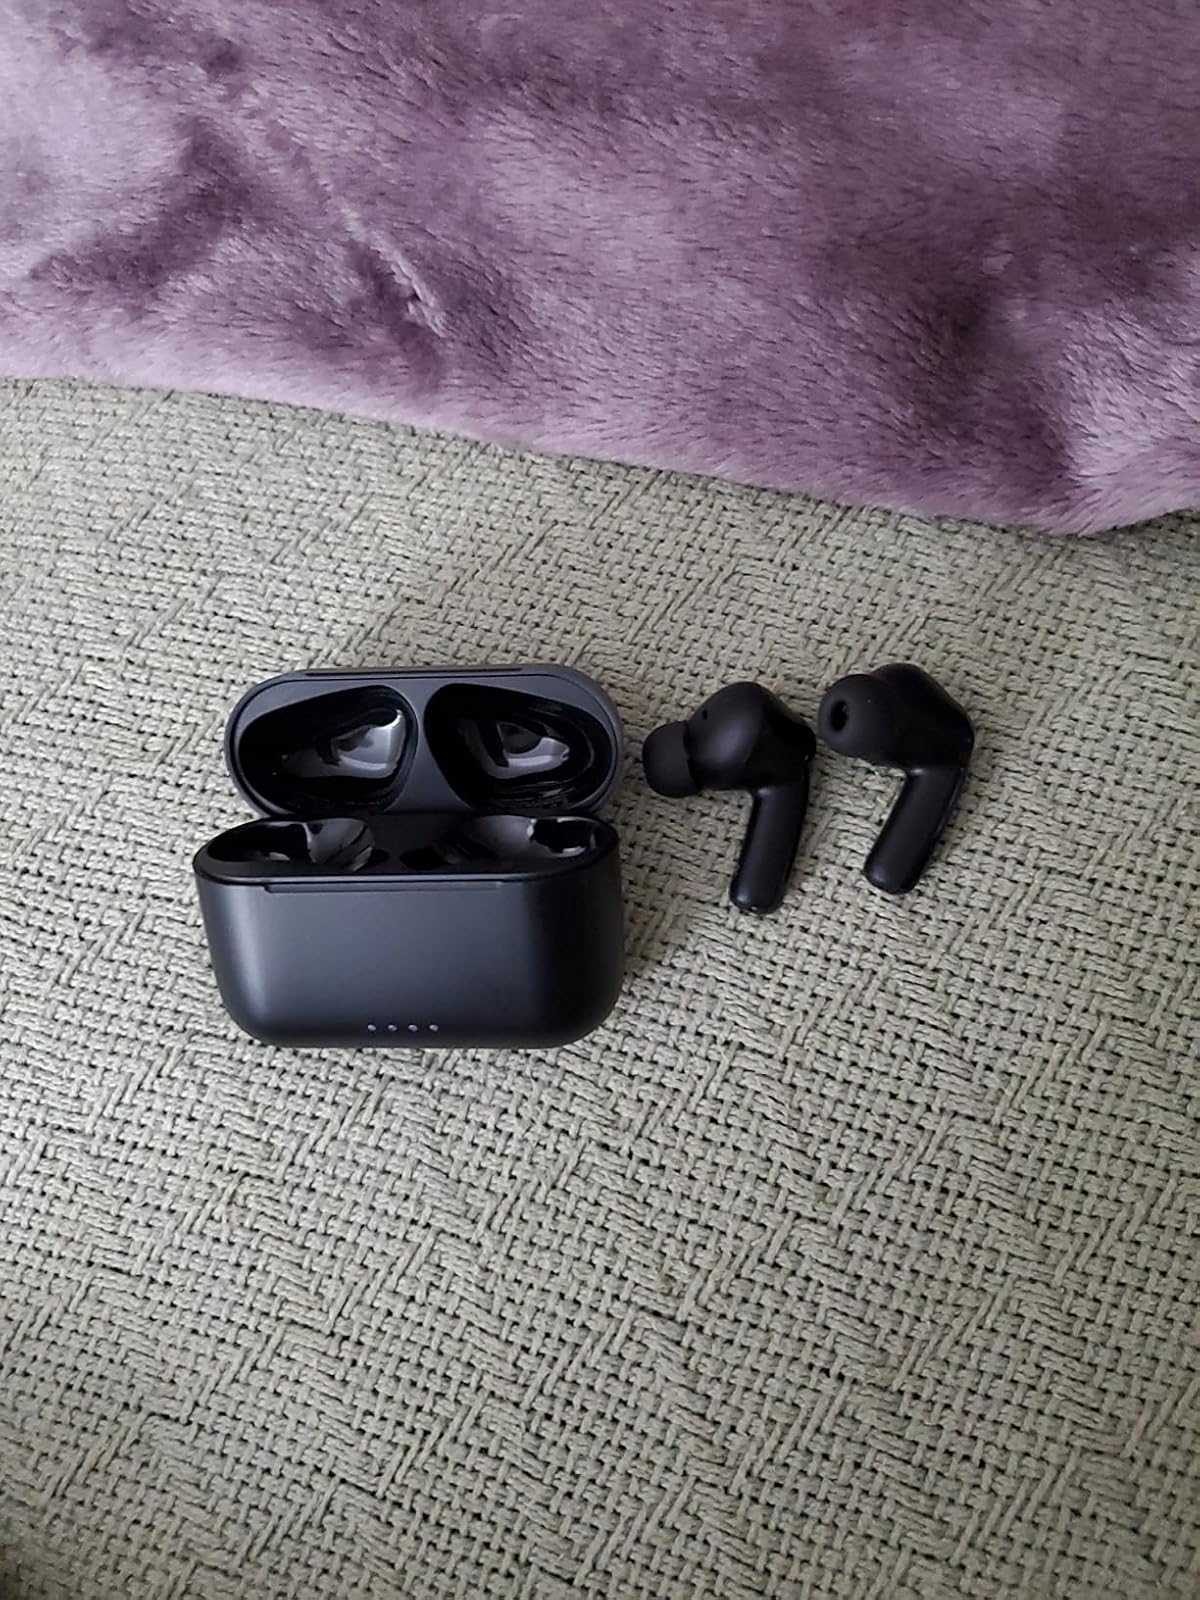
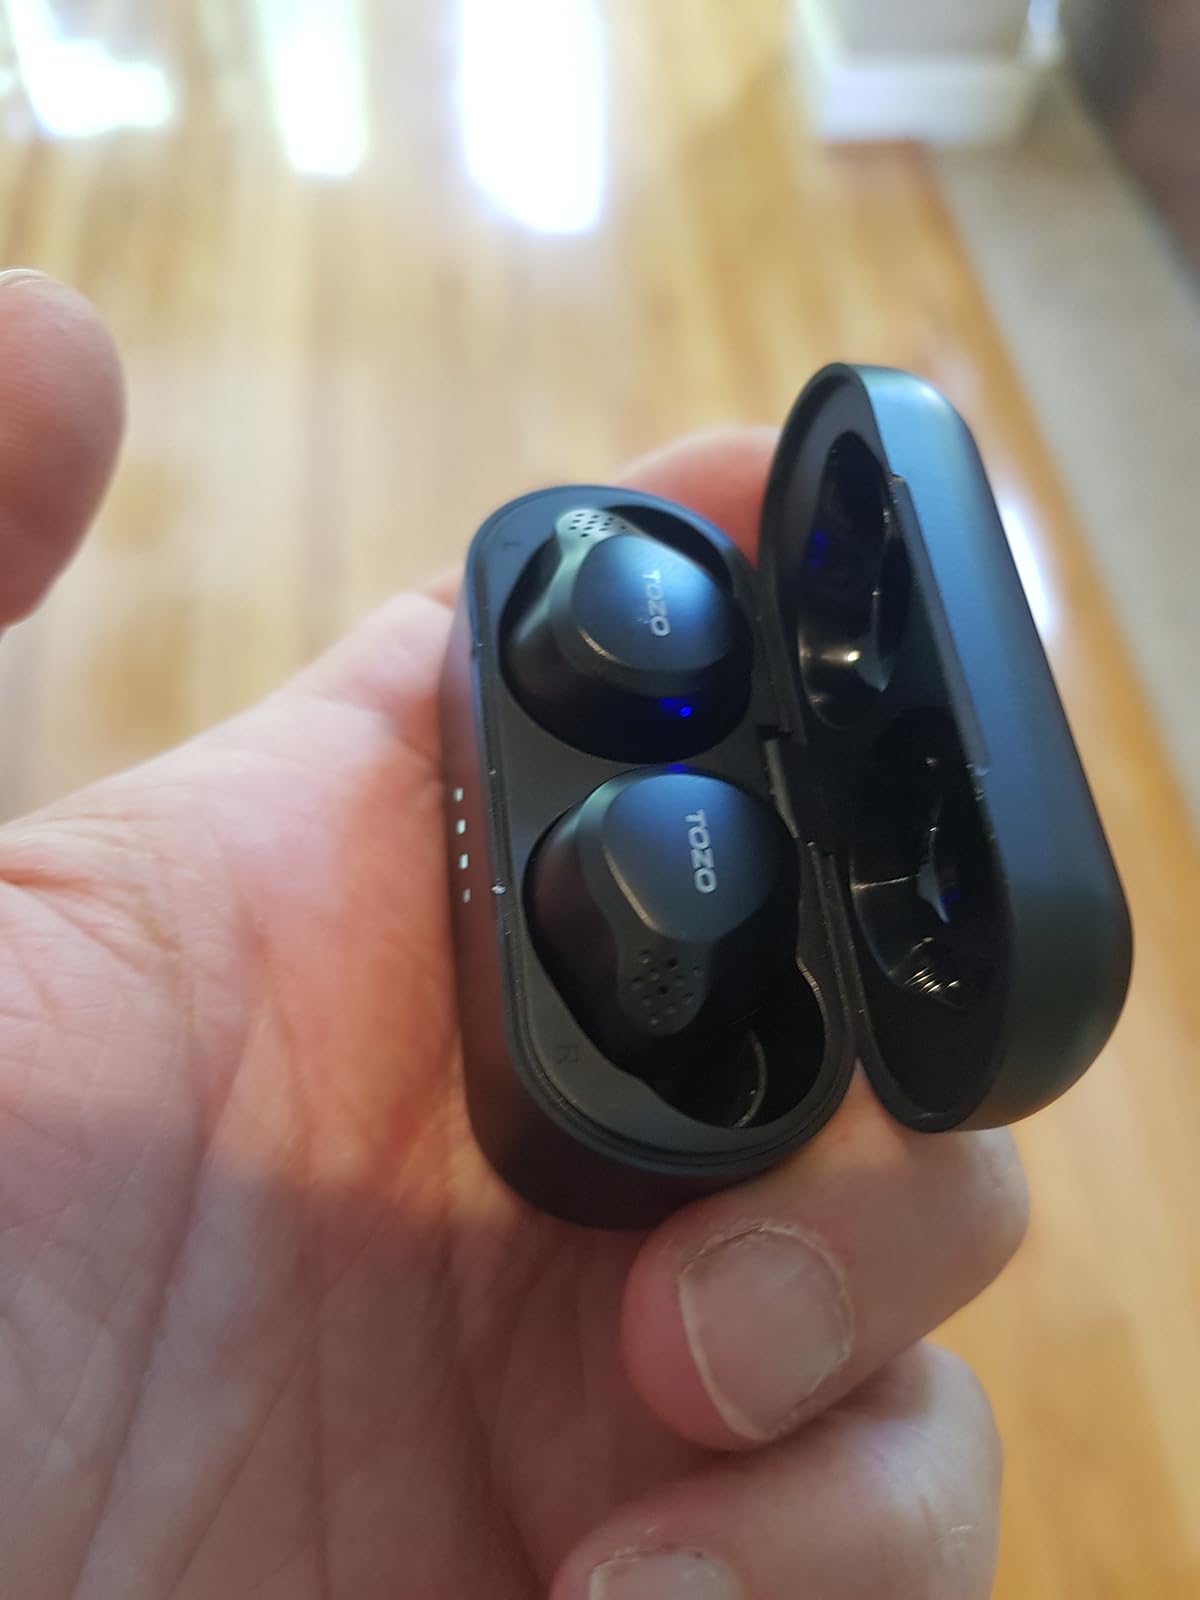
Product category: earbuds
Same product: no